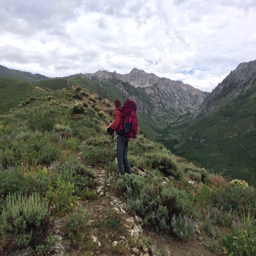
person on the ridge between n & middle forks